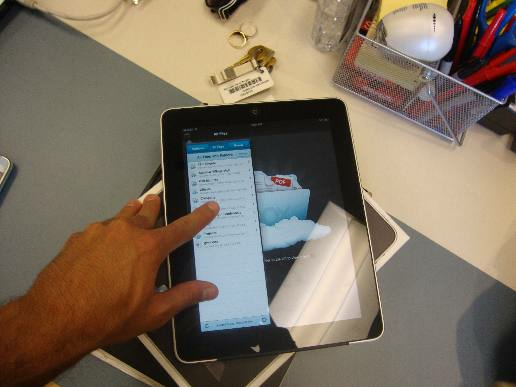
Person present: No